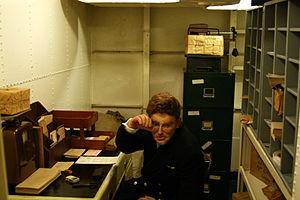
Salle courrier sur le HMS Belfast